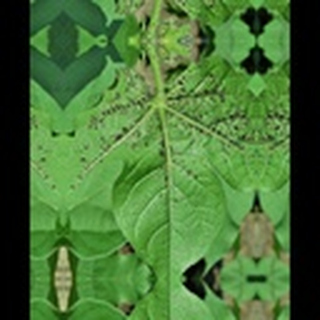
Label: cotton_aphids